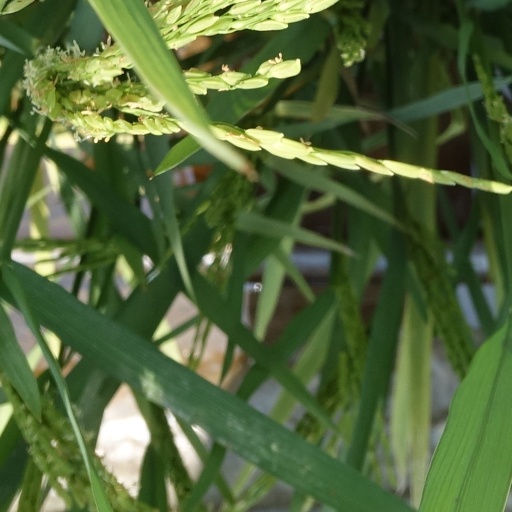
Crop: rice